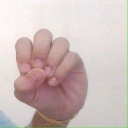
अक्षर: उ